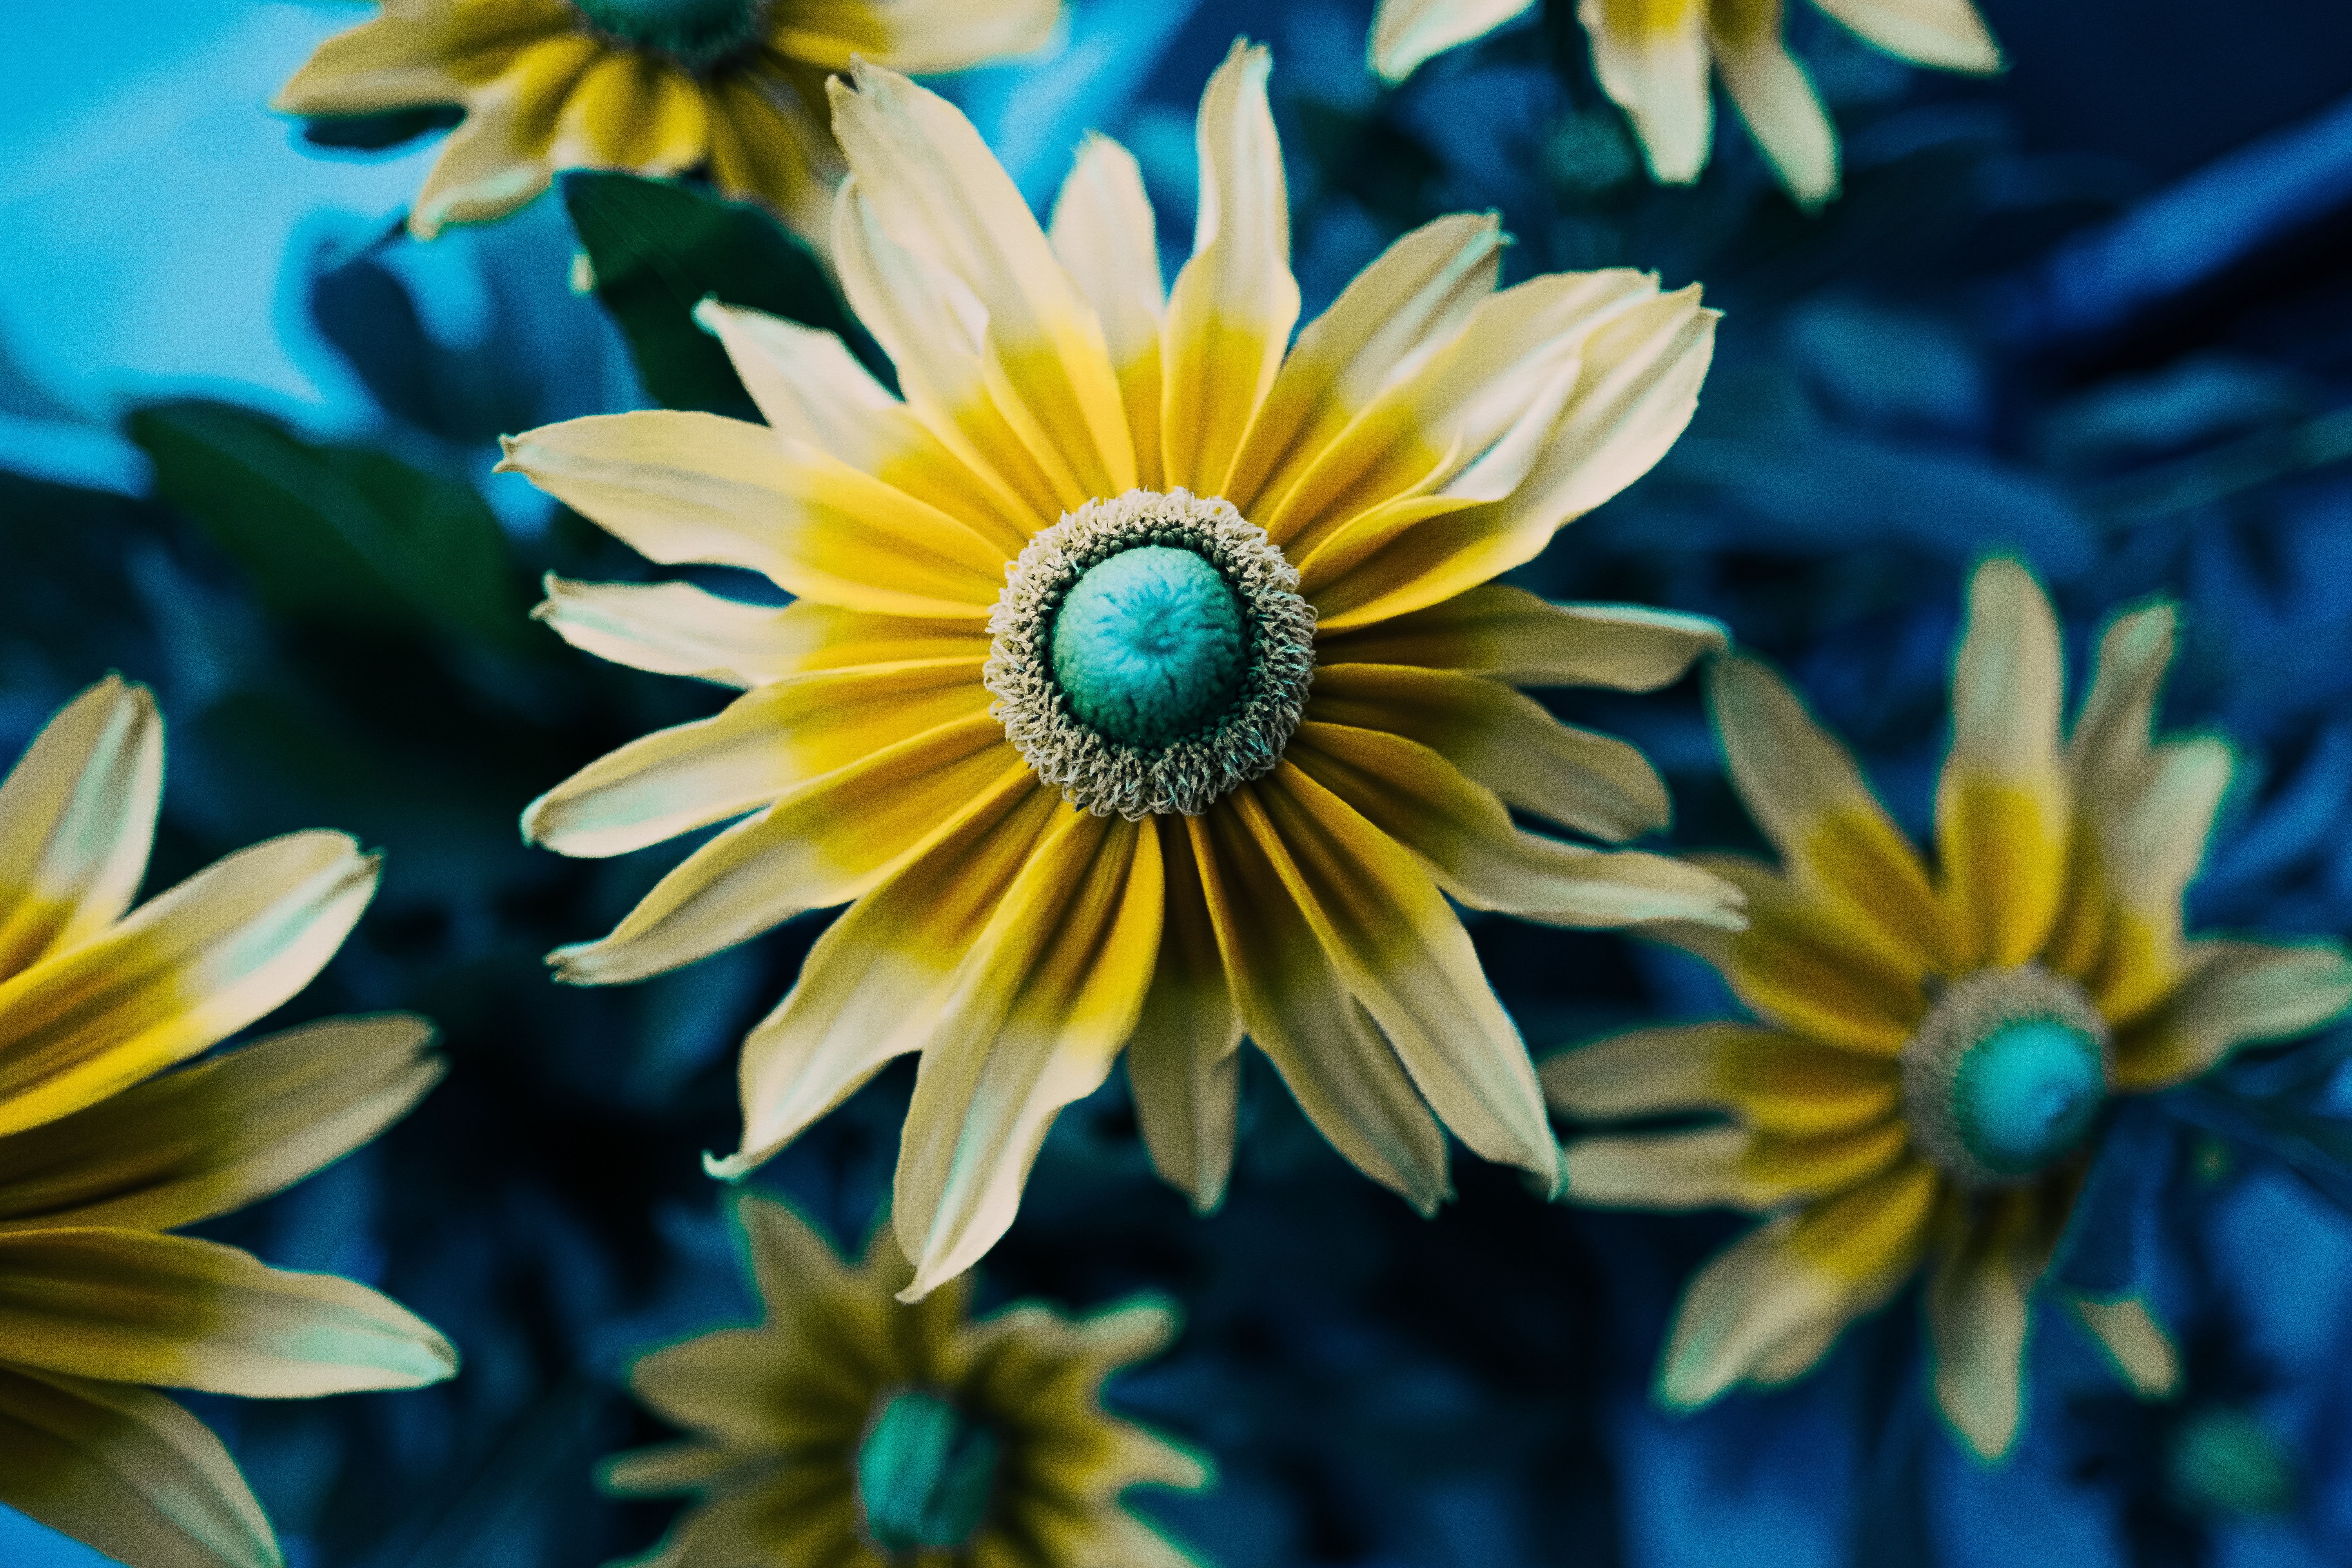
nature, plant, flower, petal, bloom, floral, daisy, green, botany, blue, yellow, flora, wildflower, close up, macro photography, flowering plant, daisy family, oxeye daisy, plant stem, land plant